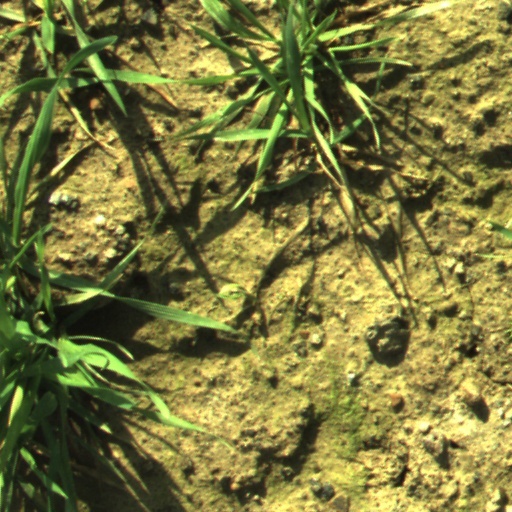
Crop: wheat